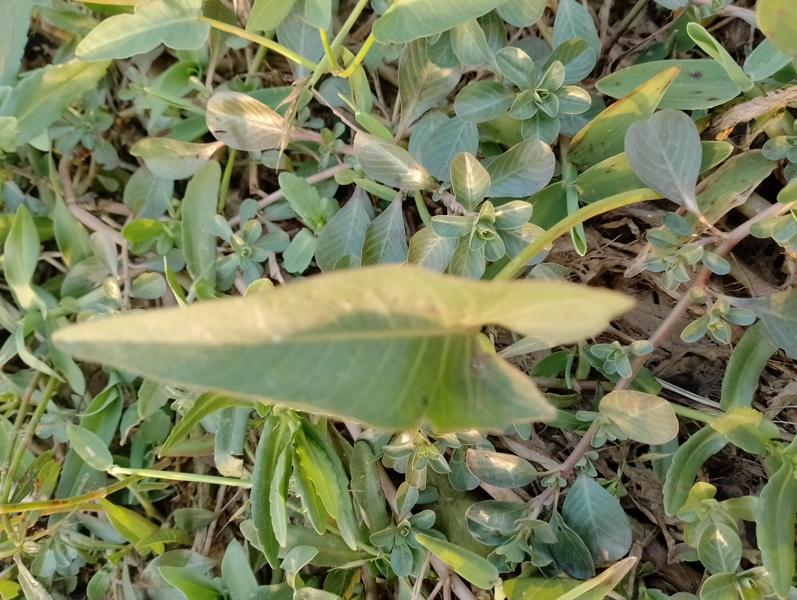
Weed species: Ipomoea aquatic